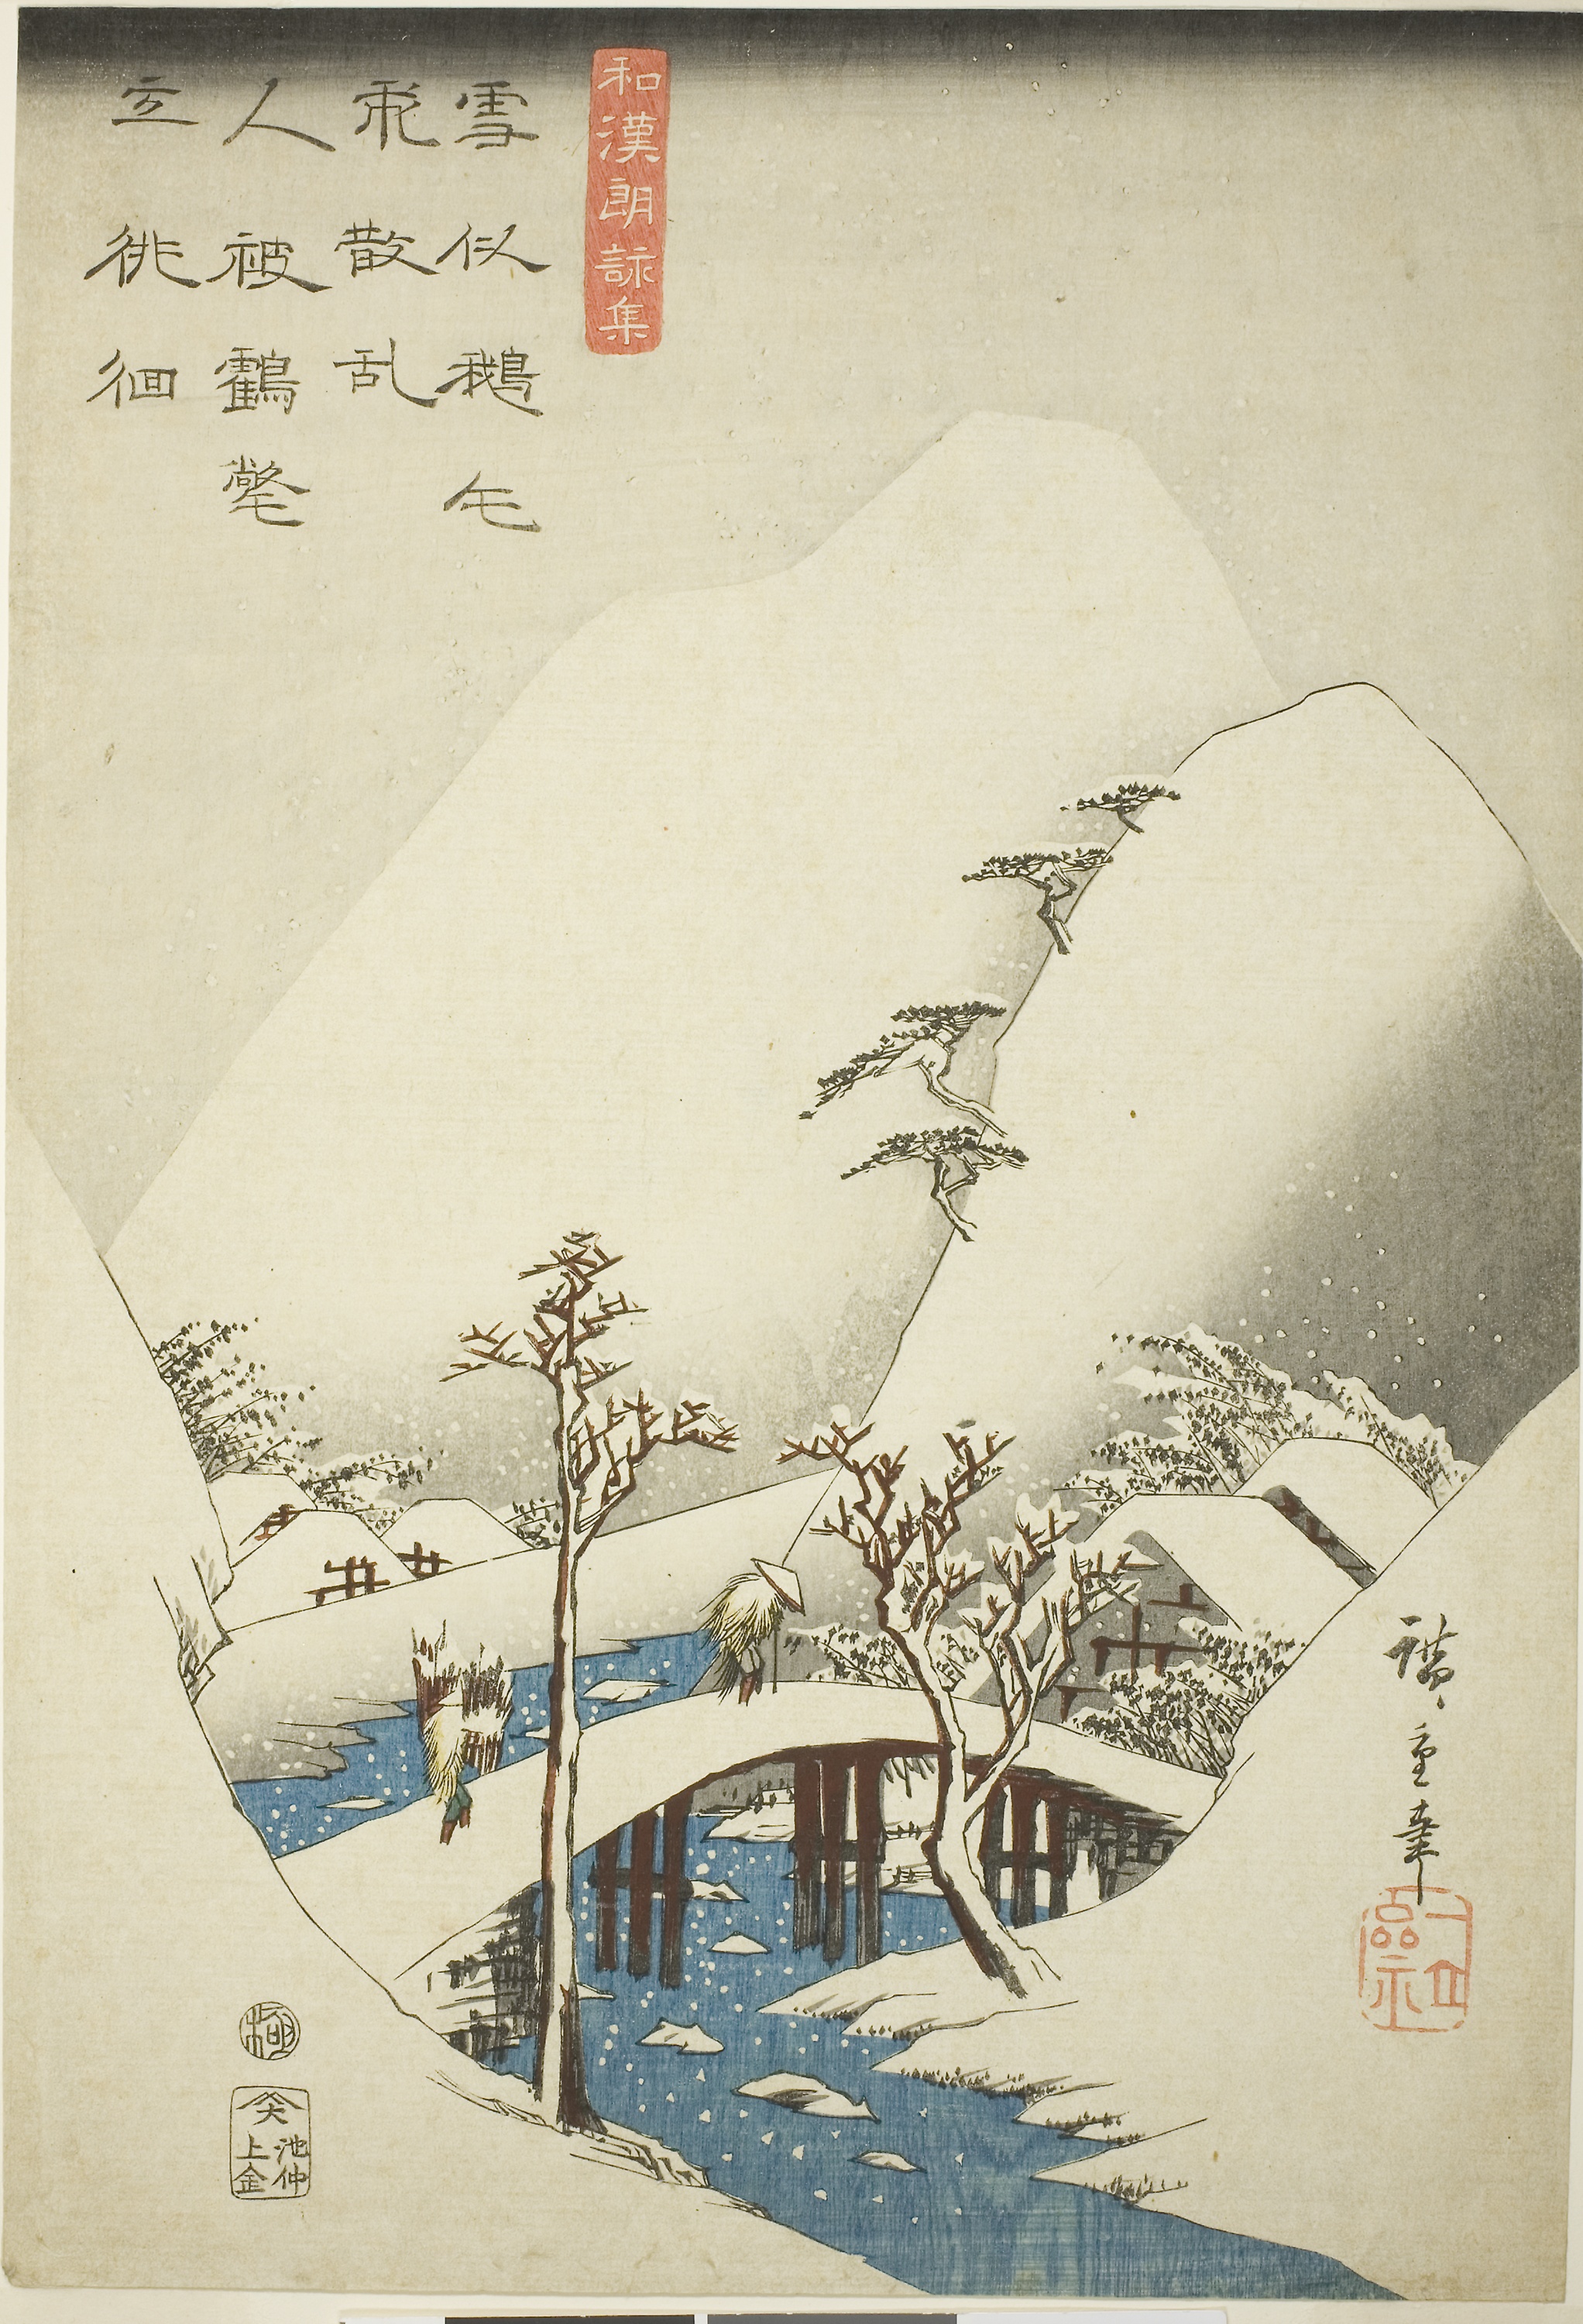
text, illustration, paper product, paper, art